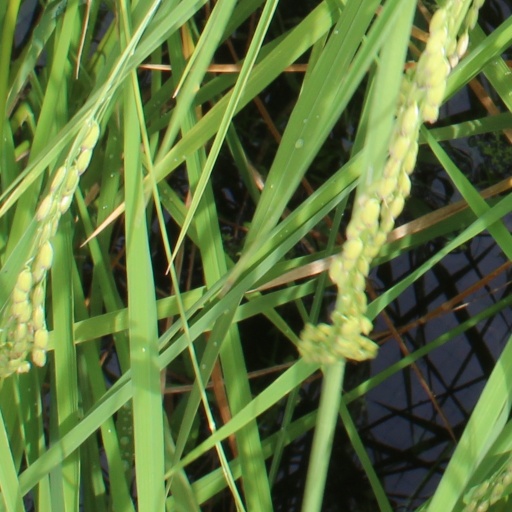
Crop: rice